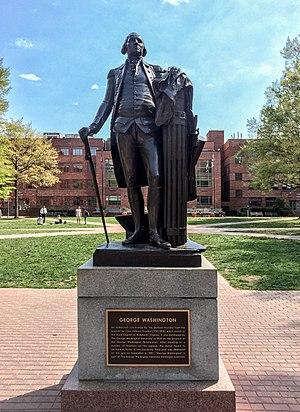
La ville de Washington compte de nombreuses sculptures en plein air. La Smithsonian Institution en compte près de 900 dans son inventaire. En plus des plus célèbres monuments et mémoriaux de la capitale, de nombreuses personnalités reconnues comme des héros nationaux ont été honorées, à titre posthume, une statue les représentant dans un parc ou une place publique. Certains de ces personnages de l'histoire américaine sont représentés plusieurs fois dans la capitale. Abraham Lincoln, par exemple, est représenté par au moins trois sculptures, dont celles au Lincoln Memorial, au Lincoln Park, et à l'ancienne Cour supérieure du district de Columbia. Plusieurs personnalités internationales, telles Mohandas Karamchand Gandhi, ont également été immortalisées par des statues. D'autres figures humaines ne font référence à aucun personnage historique telle par exemple la statue de la Liberté qui ne doit pas être confondue avec la statue de la Liberté à New York, statue allégorique de 19 ½ pieds de haut qui repose au sommet du dôme du Capitole.